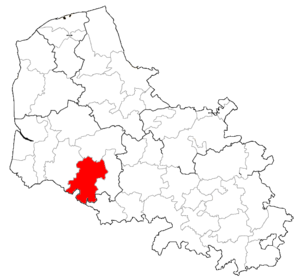
Localisation de la CCH dans le Pas-de-Calais.
Depuis le 1ᵉʳ janvier 2017, le département du Pas-de-Calais compte 19 établissements publics de coopération intercommunale à fiscalité propre dont le siège est dans le département, dont un qui est interdépartemental. Par ailleurs quatre communes sont groupées dans une intercommunalité dont le siège est situé hors département.